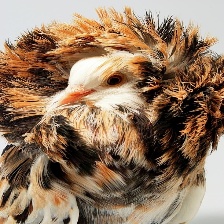
Species: JACOBIN PIGEON
Scientific name: COLUMBA LIVIA